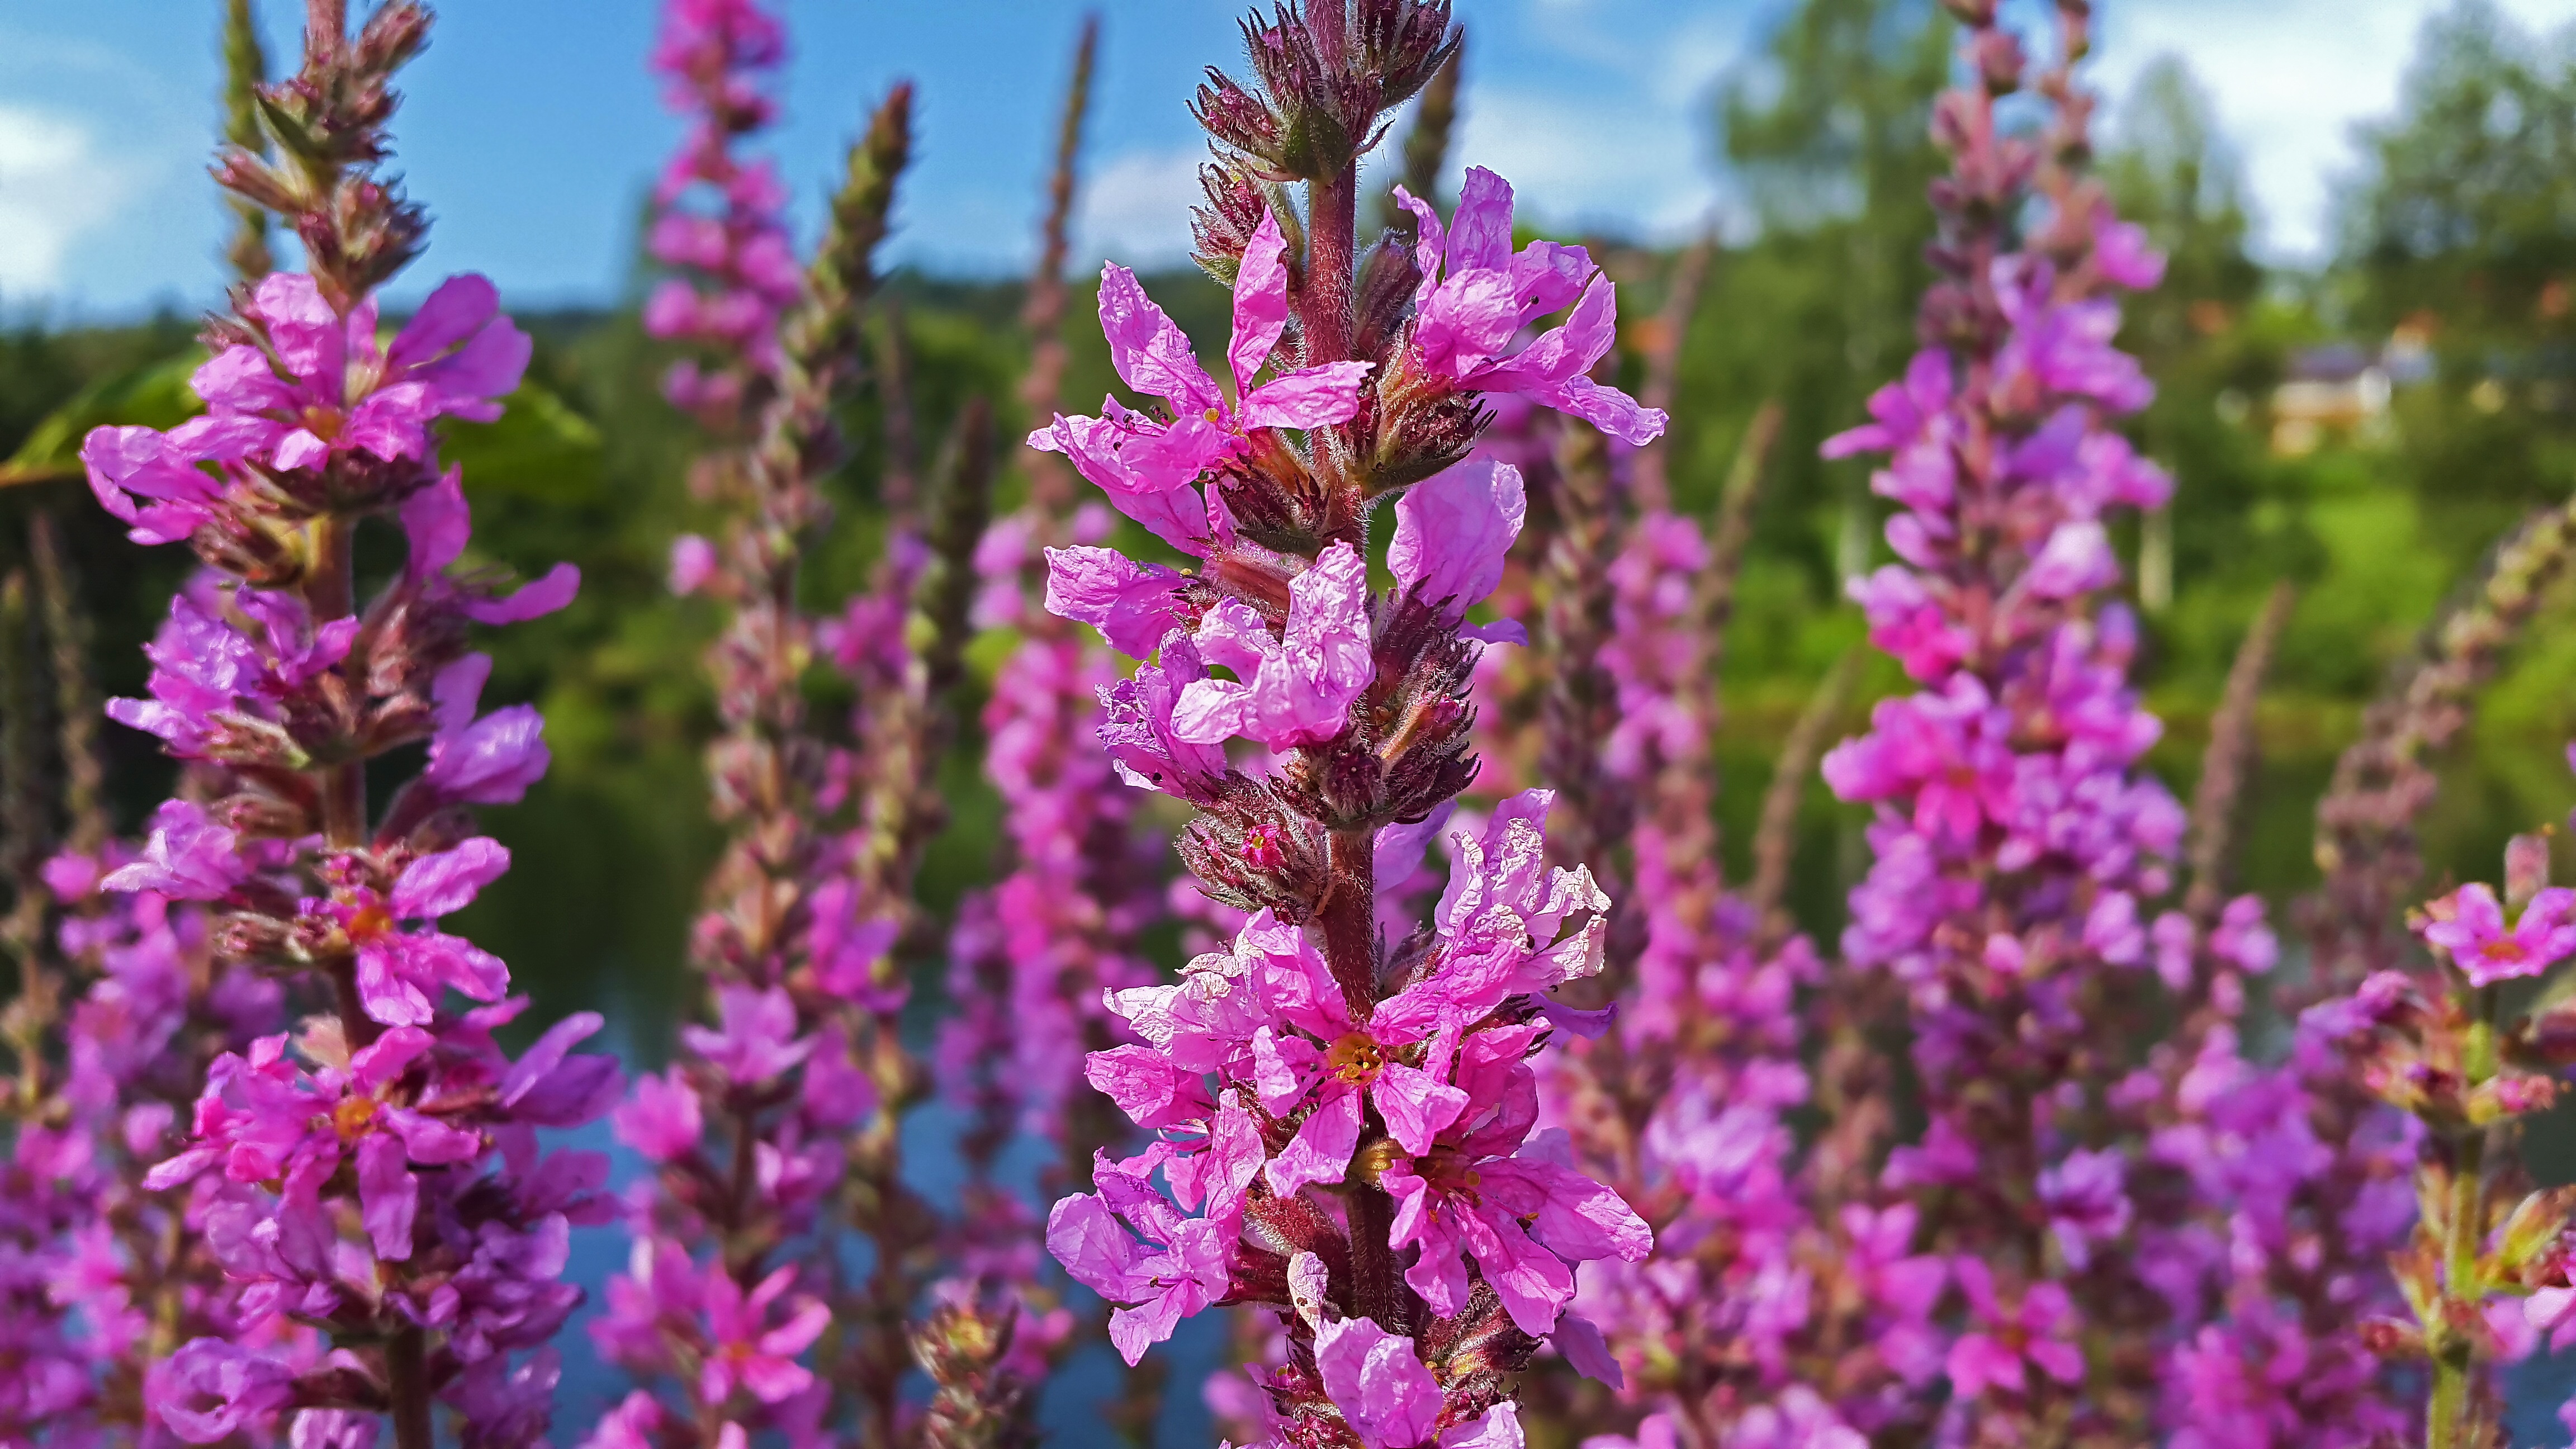
nature, blossom, plant, flower, purple, spring, herb, botany, pink, close, flora, wildflower, flowers, red flower, shrub, hairy, flowering plant, annual plant, land plant, english lavender, hyssopus, loosestrife and pomegranate family, seepflanze, blossoms magnificently